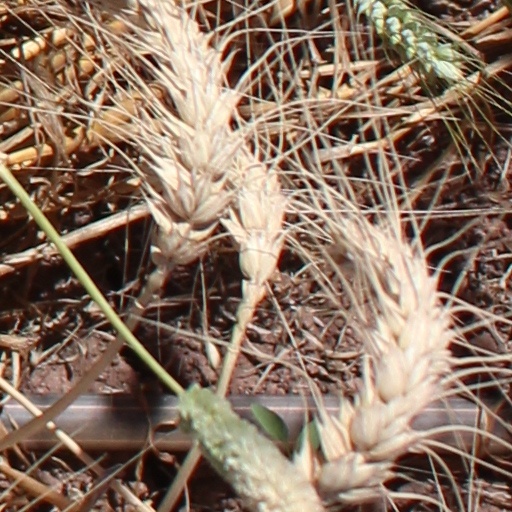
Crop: wheat